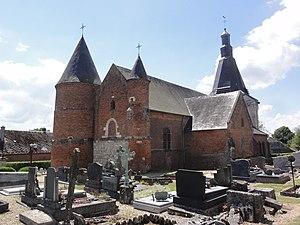
Dohis (Aisne) église, extérieur
Dohis est une commune française située dans le département de l'Aisne, en région Hauts-de-France.